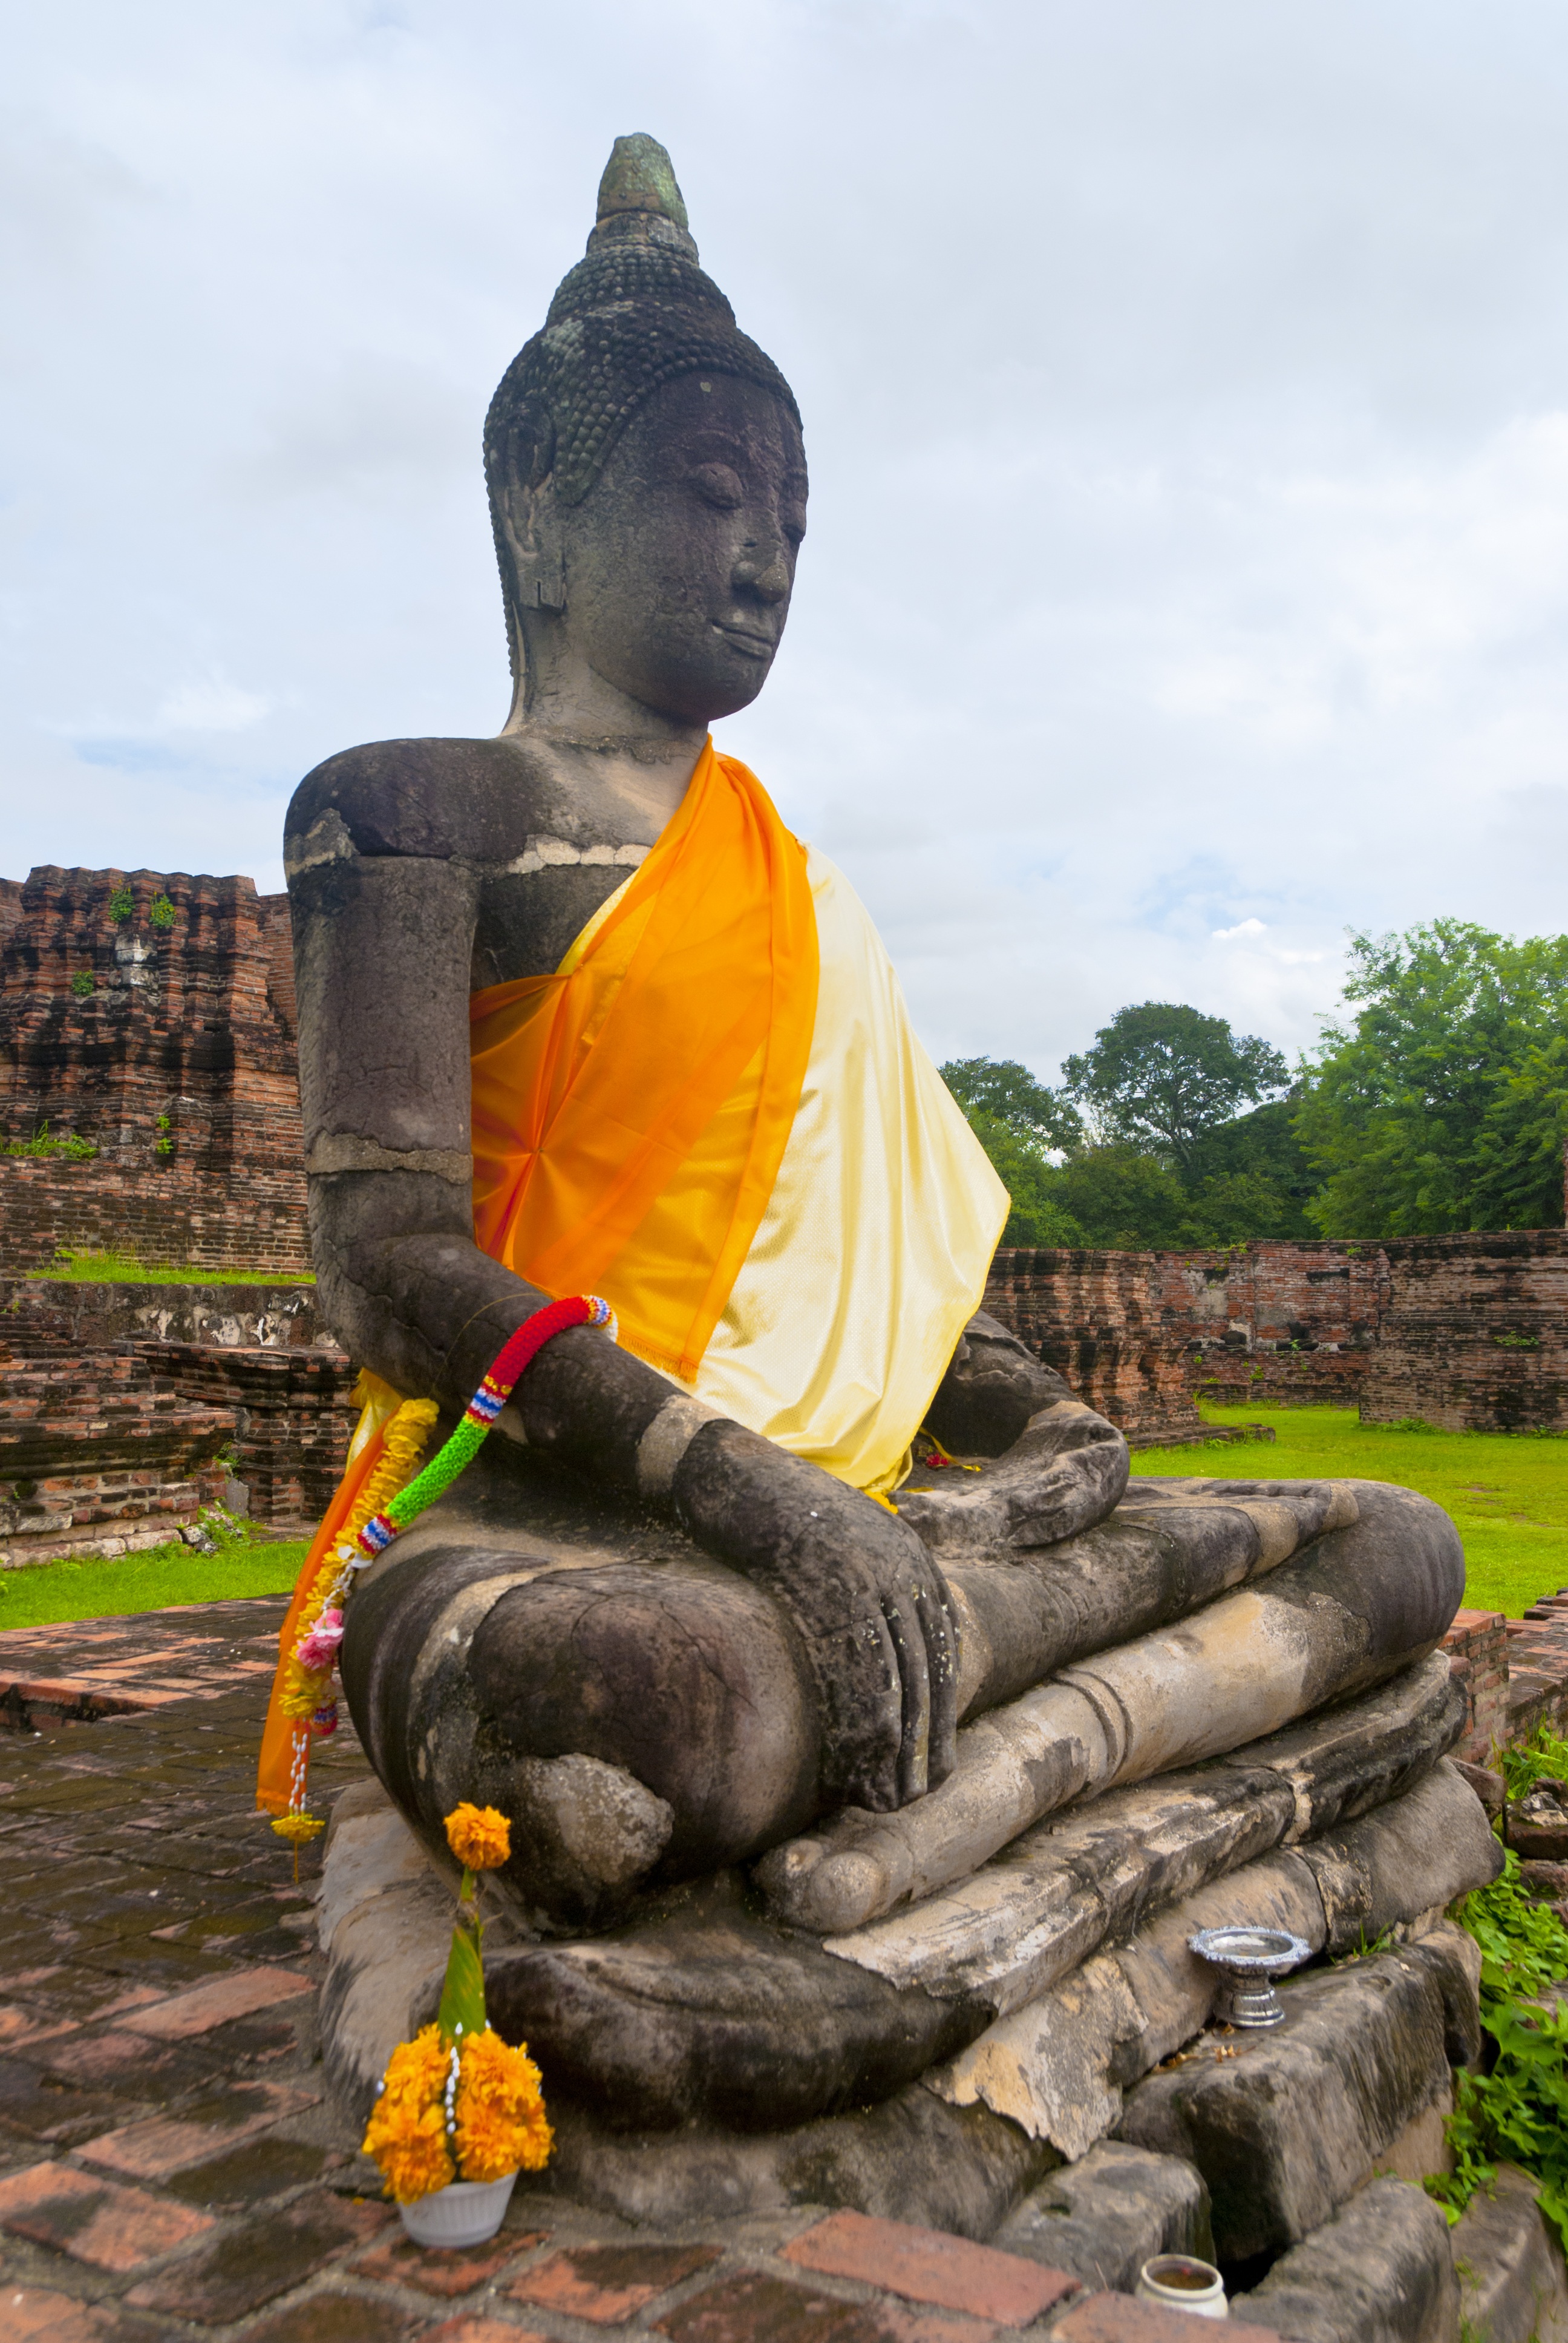
rock, monument, travel, statue, asia, thailand, sculpture, temple, prayer, ayuthaya, gautama buddha, human positions